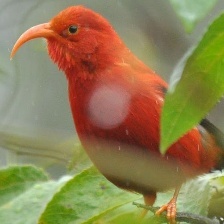
Species: IWI
Scientific name:  VESTIARIA COCCINEA.